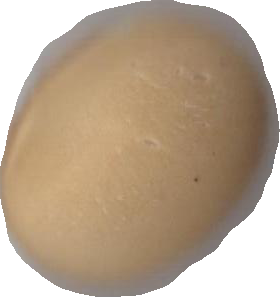
Variety: Dega